Cranwell CLA.4

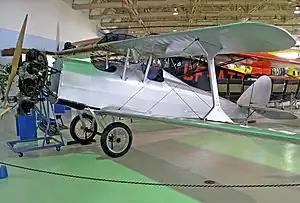
The third CLA.4 exhibited after restoration at the Alberta Aviation Museum in Edmonton

The Cranwell CLA.4 was a single-engined two-seat inverted sesquiplane designed and constructed for the 1926 Lympne trials by an amateur group from RAF College Cranwell. Two were entered, though engine problems prevented one from taking part; the other was eliminated with a broken undercarriage. A third aircraft was amateur-built in Canada and flew until 1934.